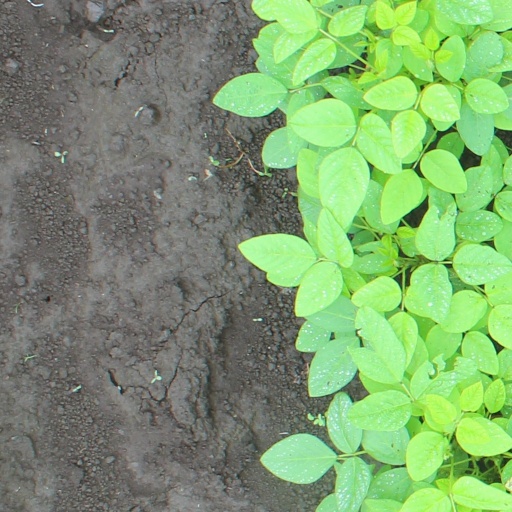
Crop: soybean